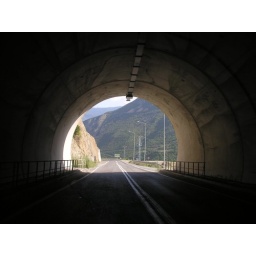
Artvin road in the mountains